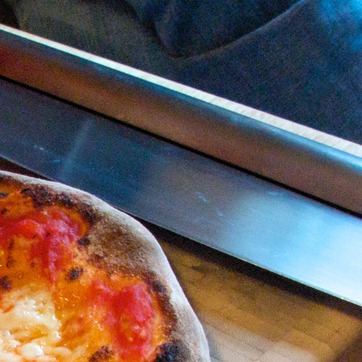
Material: metal